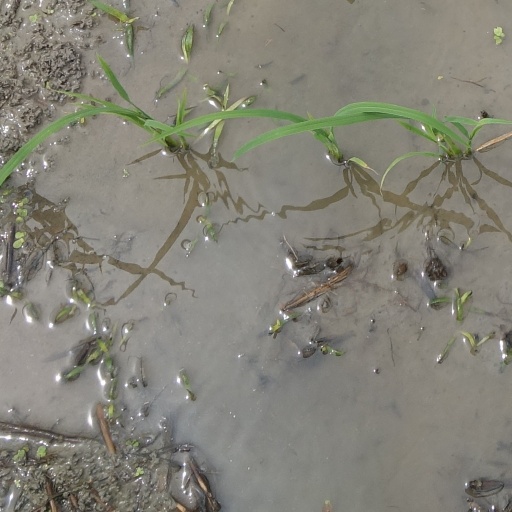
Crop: rice